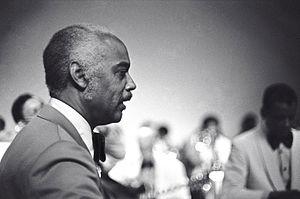
Mercer Kennedy Ellington, né le 11 mars 1919 à Washington DC et mort le 8 février 1996 à Copenhague, est un trompettiste, arrangeur, compositeur et chef d'orchestre de jazz américain.